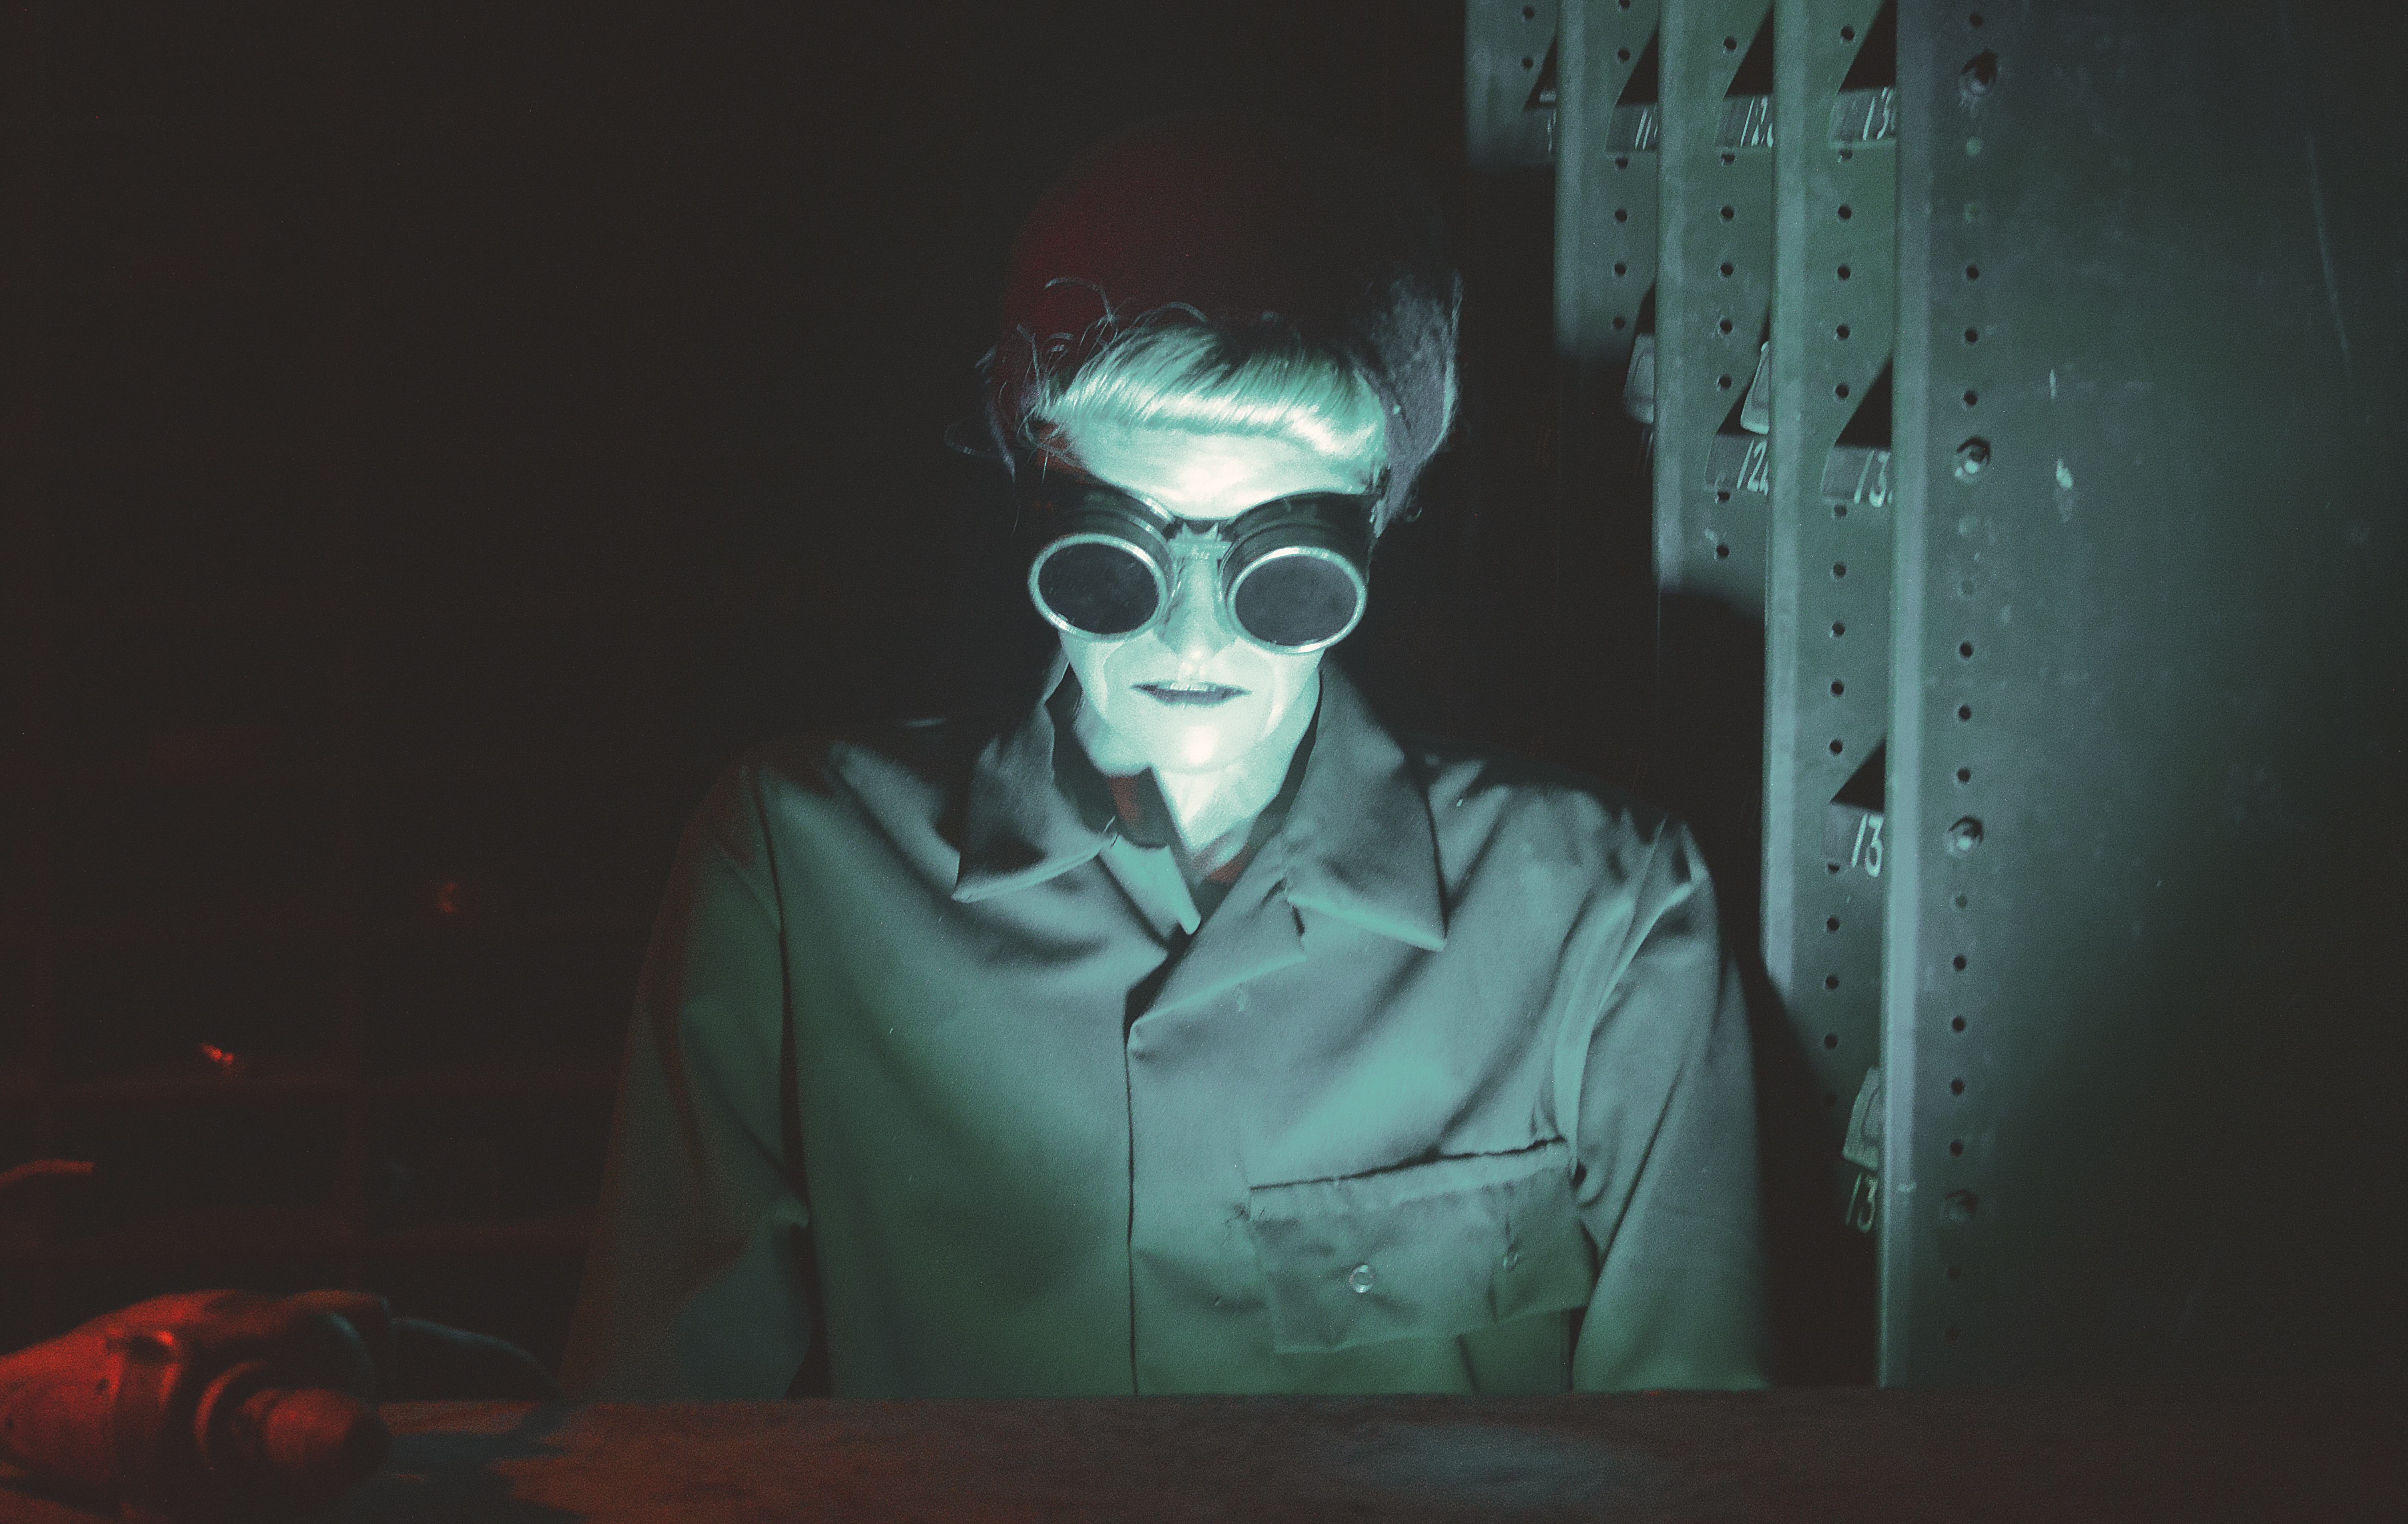
color, darkness, illustration, screenshot, special effects